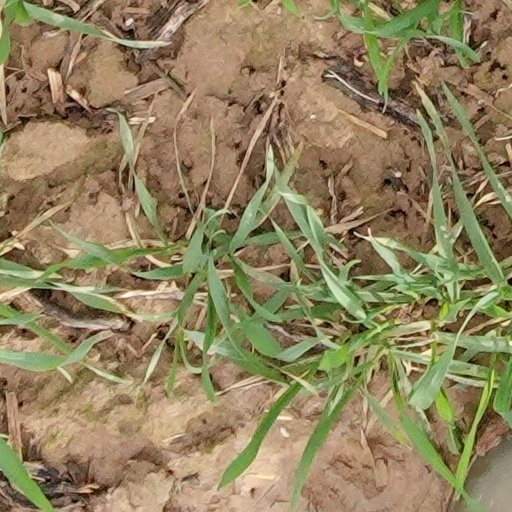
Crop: wheat